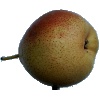
Label: pear_forelle